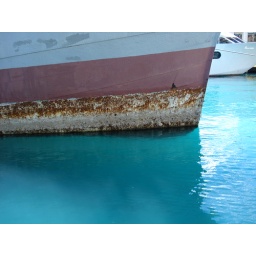
Falls of Clyde - crusty hull contrasts with the azure blue water under it.